A Human Work

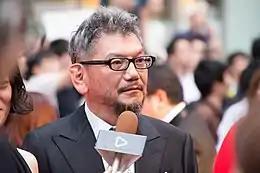
"Neon Genesis Evangelion" director Hideaki Anno

Gainax studio staff decided the base plot for "A Human Work" in 1993, when it wrote a presentation document of "Neon Genesis Evangelion" named ; In "Proposal" document, which was published in 1994, its Japanese title was written with a comma, as . Yoji Enokido and "Neon Genesis Evangelion" director Hideaki Anno wrote the script for the episode; director Anno also worked on the storyboards, while Keiichi Sugiyama served as the episode's director. Masahiko Otsuka worked as assistant director, Shunji Suzuki as chief animator and Mitsumu Wogi as assistant character designer.